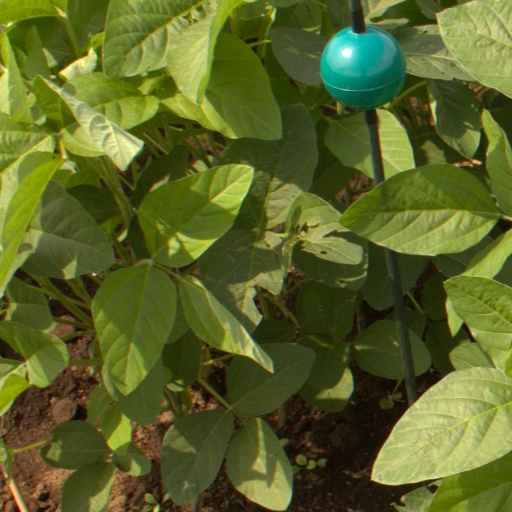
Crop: soybean